Cordalba

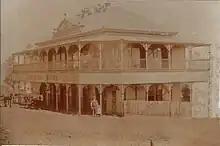

The original inhabitants of the area were the Kabi (or Kabi Kabi) tribe of aboriginal people living a traditional lifestyle focused on native foods of the area, and fishing in nearby streams, rivers and the sea. Their legacy can be seen in the name "Cordalba" meaning "place of the koalas".